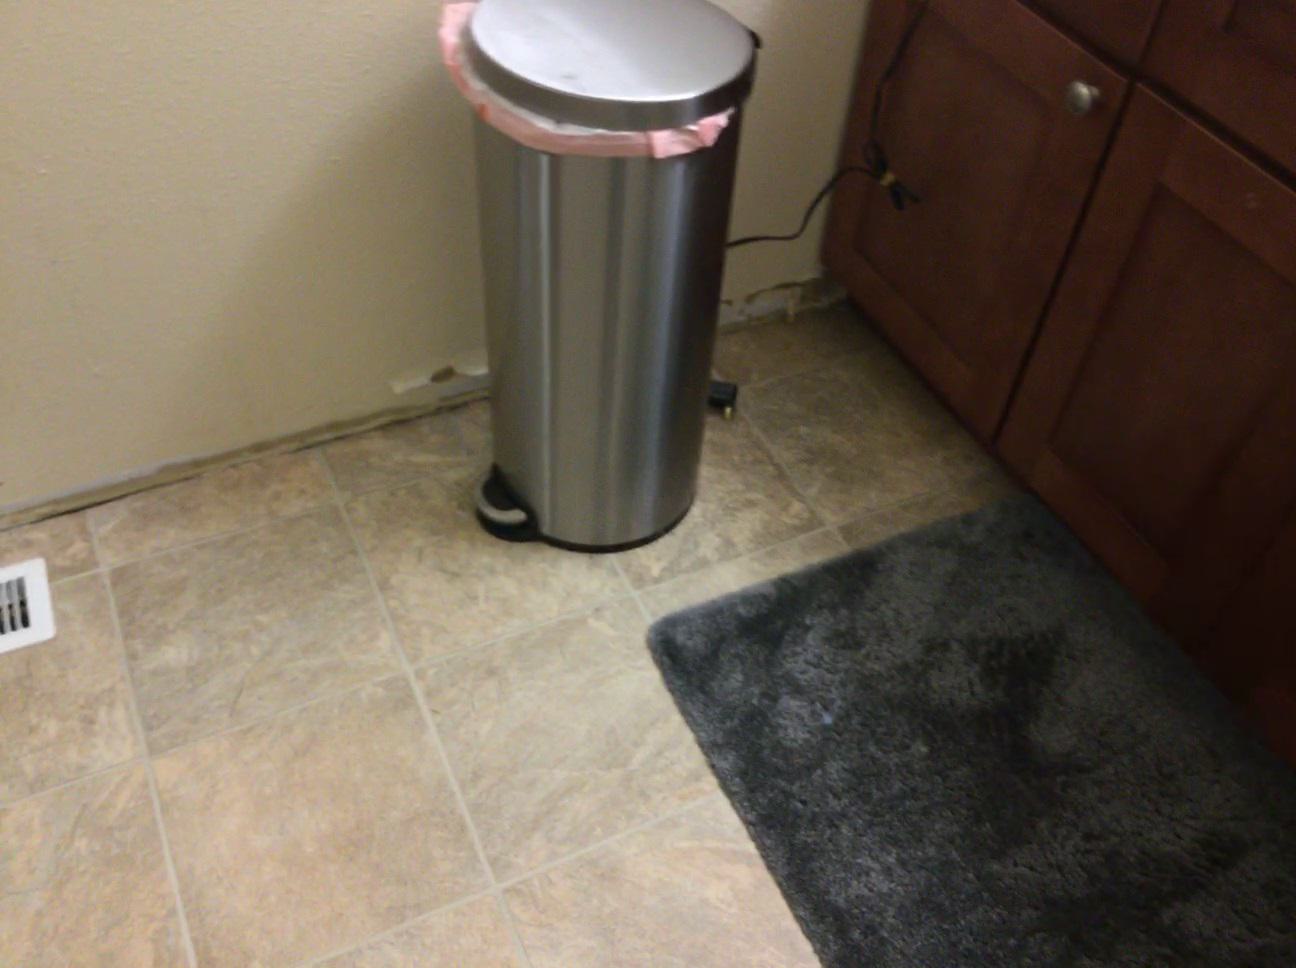
Question: Can the cabinet fit behind the bin from the camera's perspective? Final answer should be yes or no.
Answer: Yes